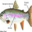
Label: trout